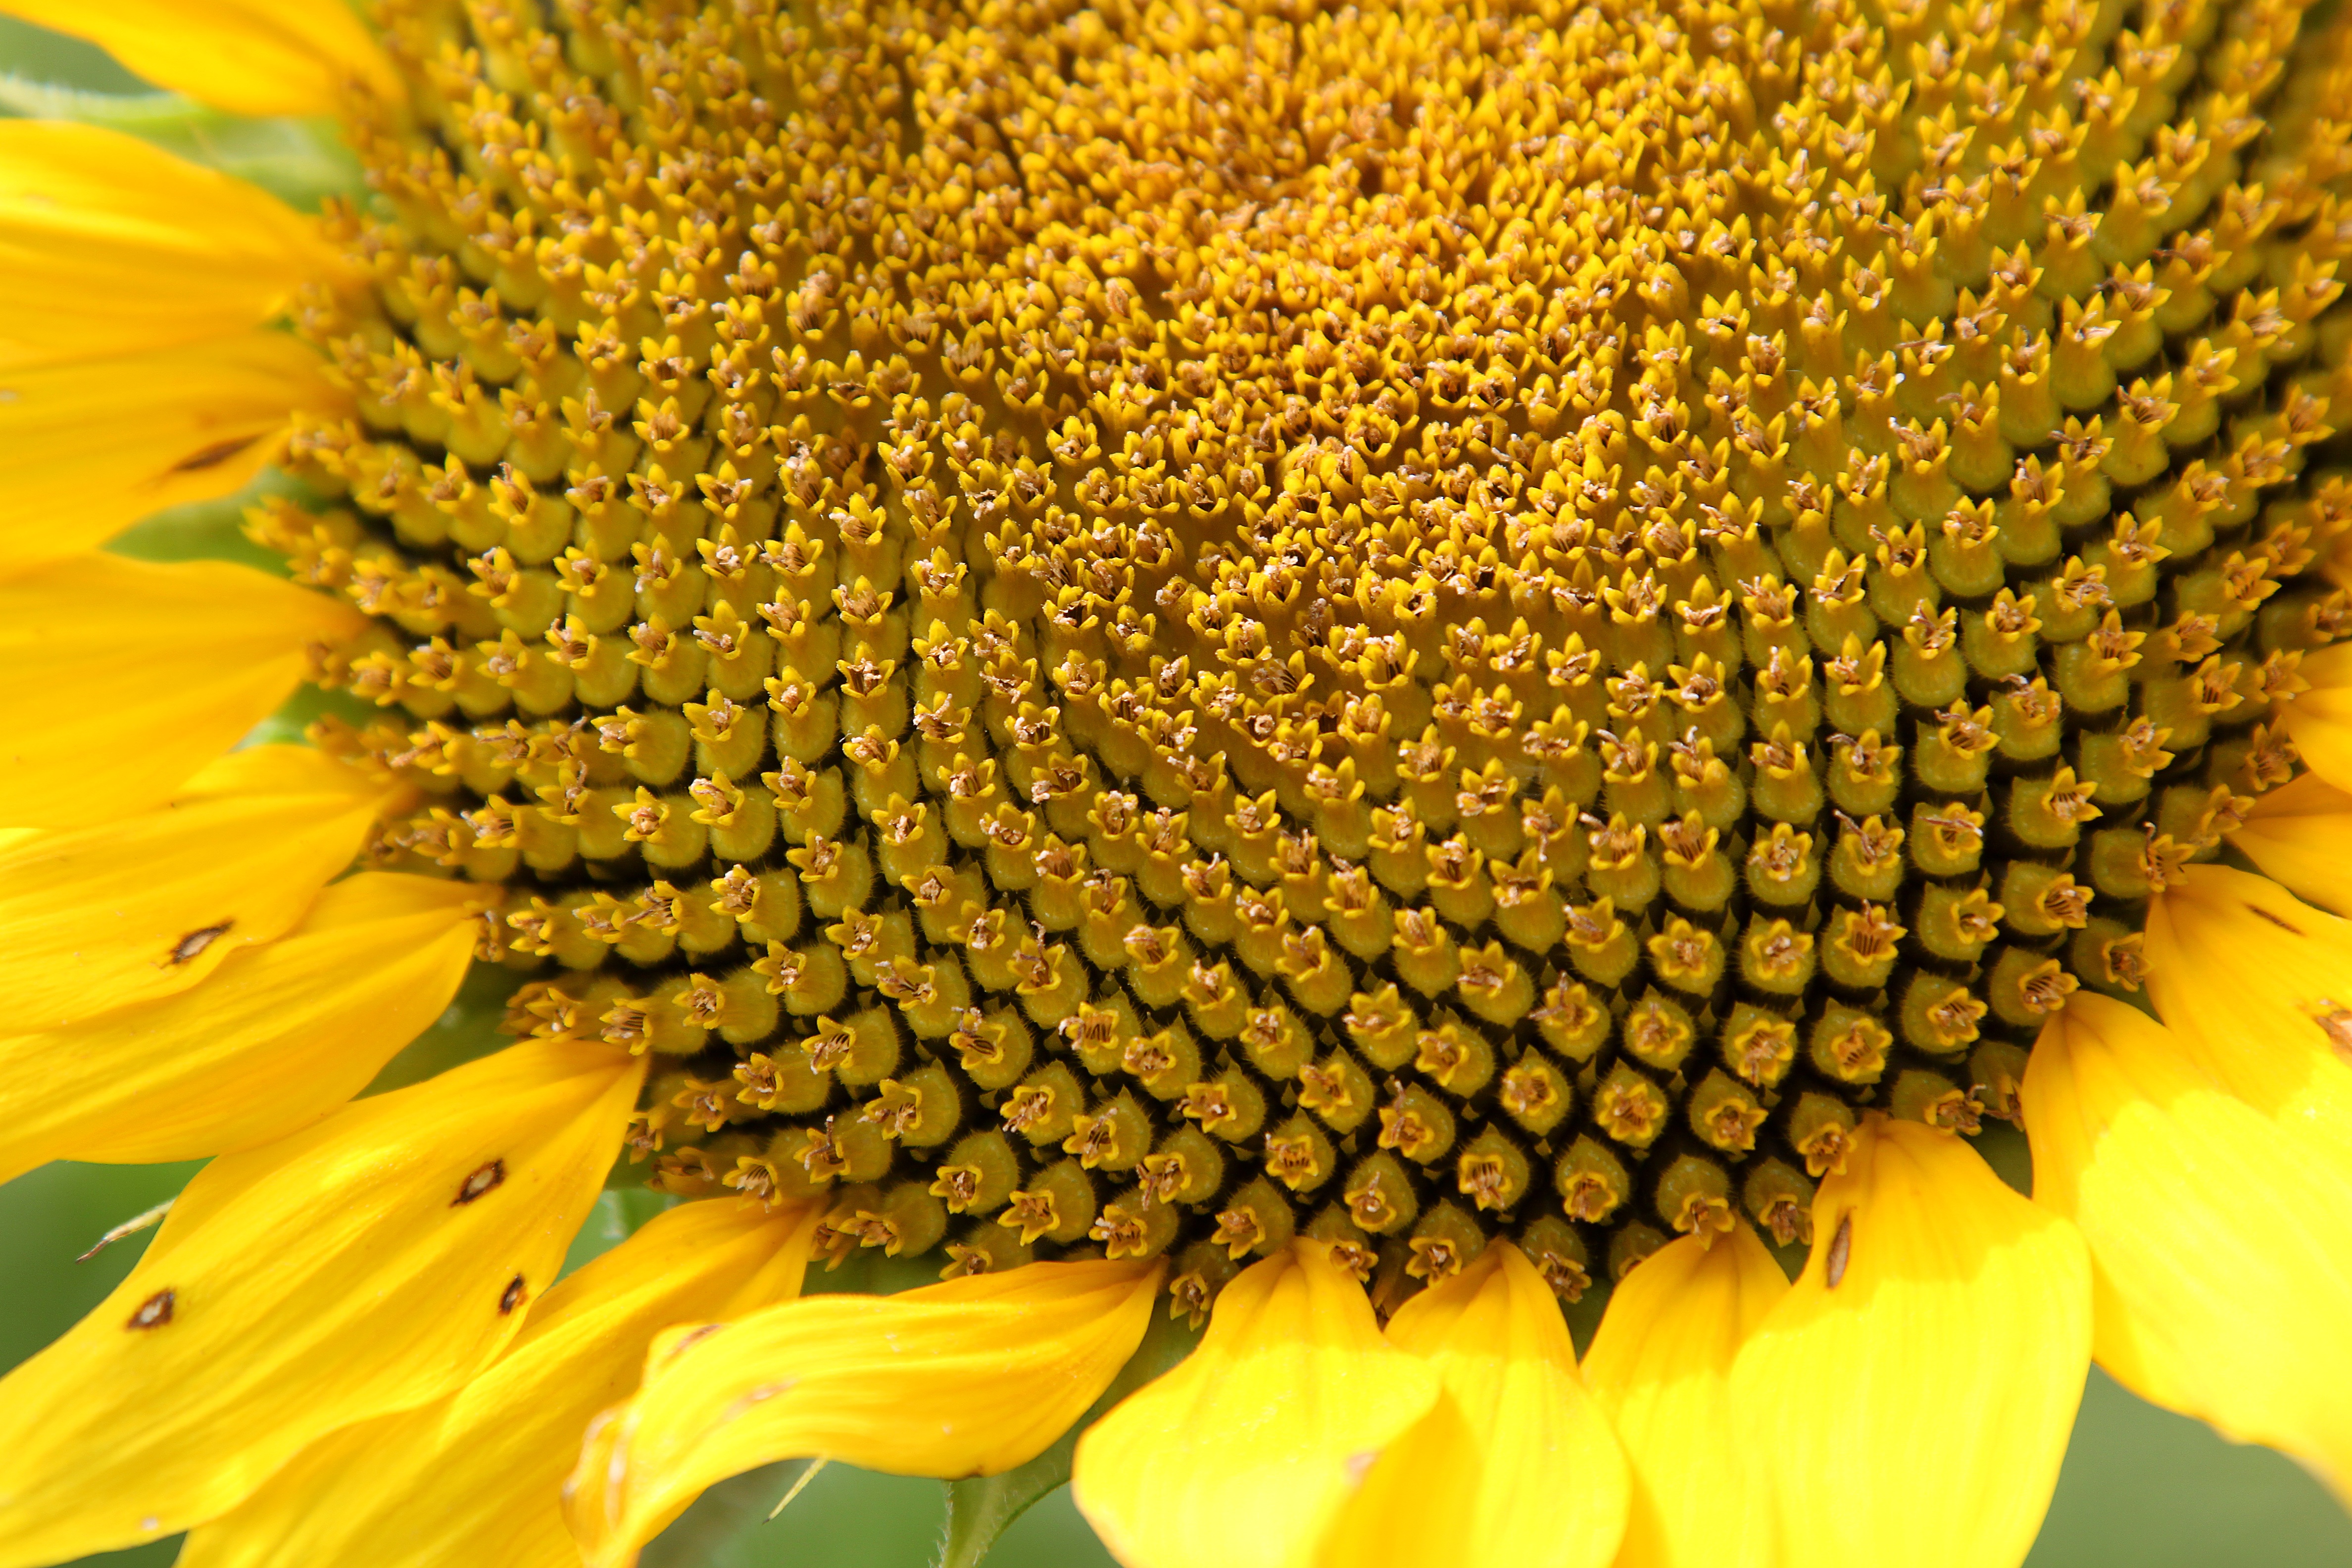
nature, plant, field, flower, petal, bloom, pollen, natural, botany, blooming, yellow, flora, sunflower, close up, seeds, beautiful, vegetarian food, macro photography, flowering plant, daisy family, asterales, sunflower seed, annual plant, plant stem, land plant